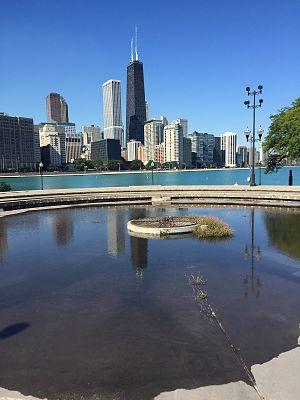
Milton Lee Olive III est un soldat de l'armée américaine qui reçu la plus haute décoration militaire américaine — la Medal of Honor — pour ses actions pendant la guerre du Vietnam. À l'âge de 18 ans, il sacrifia sa vie pour sauver les autres en étouffant une grenade qui allait exploser. Il est le premier récipiendaire afro-américain de la médaille d'honneur de la guerre du Vietnam.